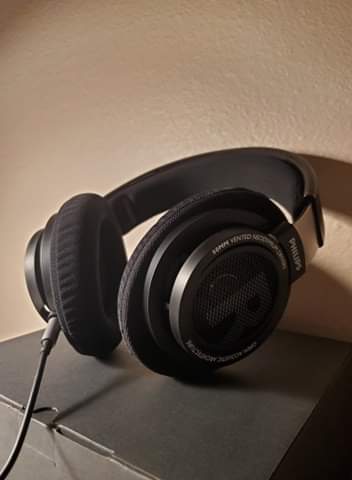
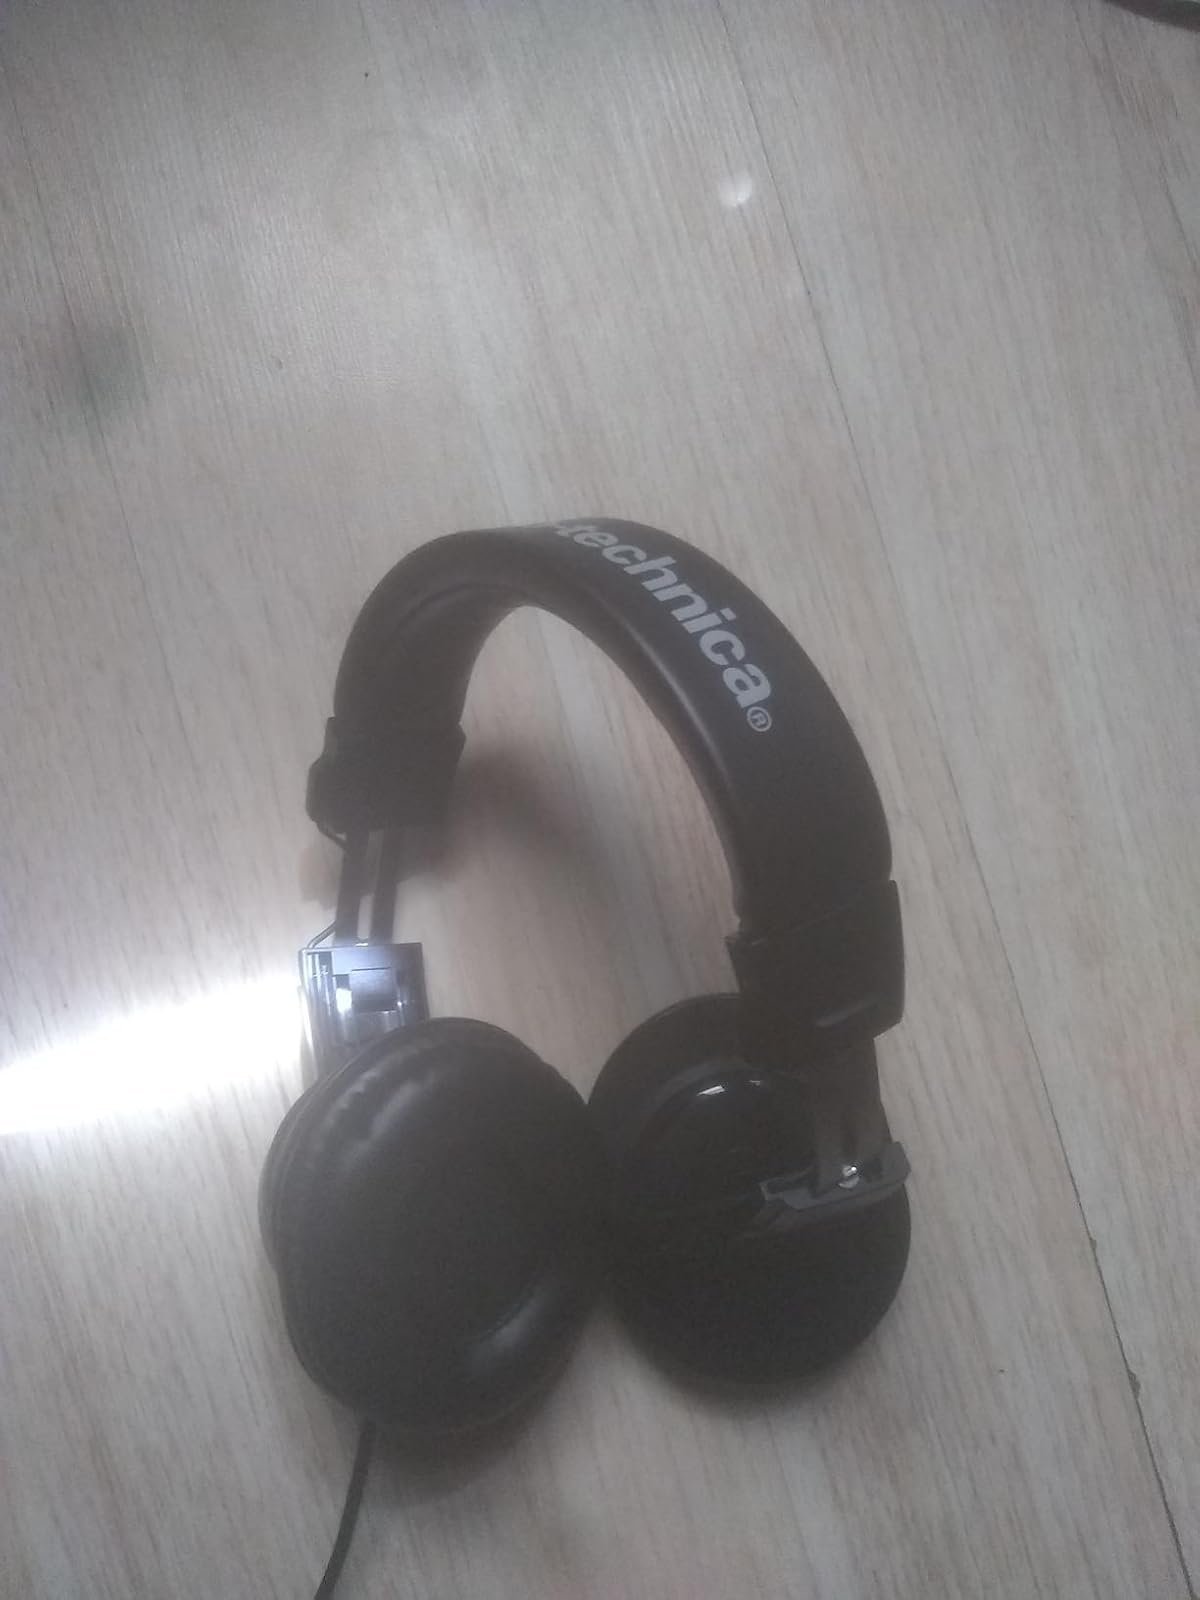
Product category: headphones
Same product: no